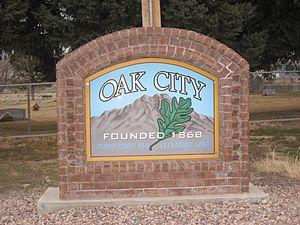
La ville américaine de Oak City est située dans le comté de Millard, dans l’Utah. Lors du recensement de 2000, sa population s’élevait à 650 habitants.